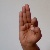
The image shows a hand gesture representing the letter 'F' in Indian Sign Language.